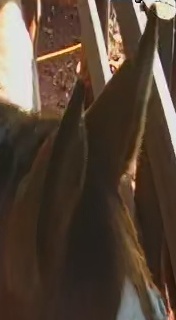
Face region: ears (position_of_ears)
Pain indicator: not_present